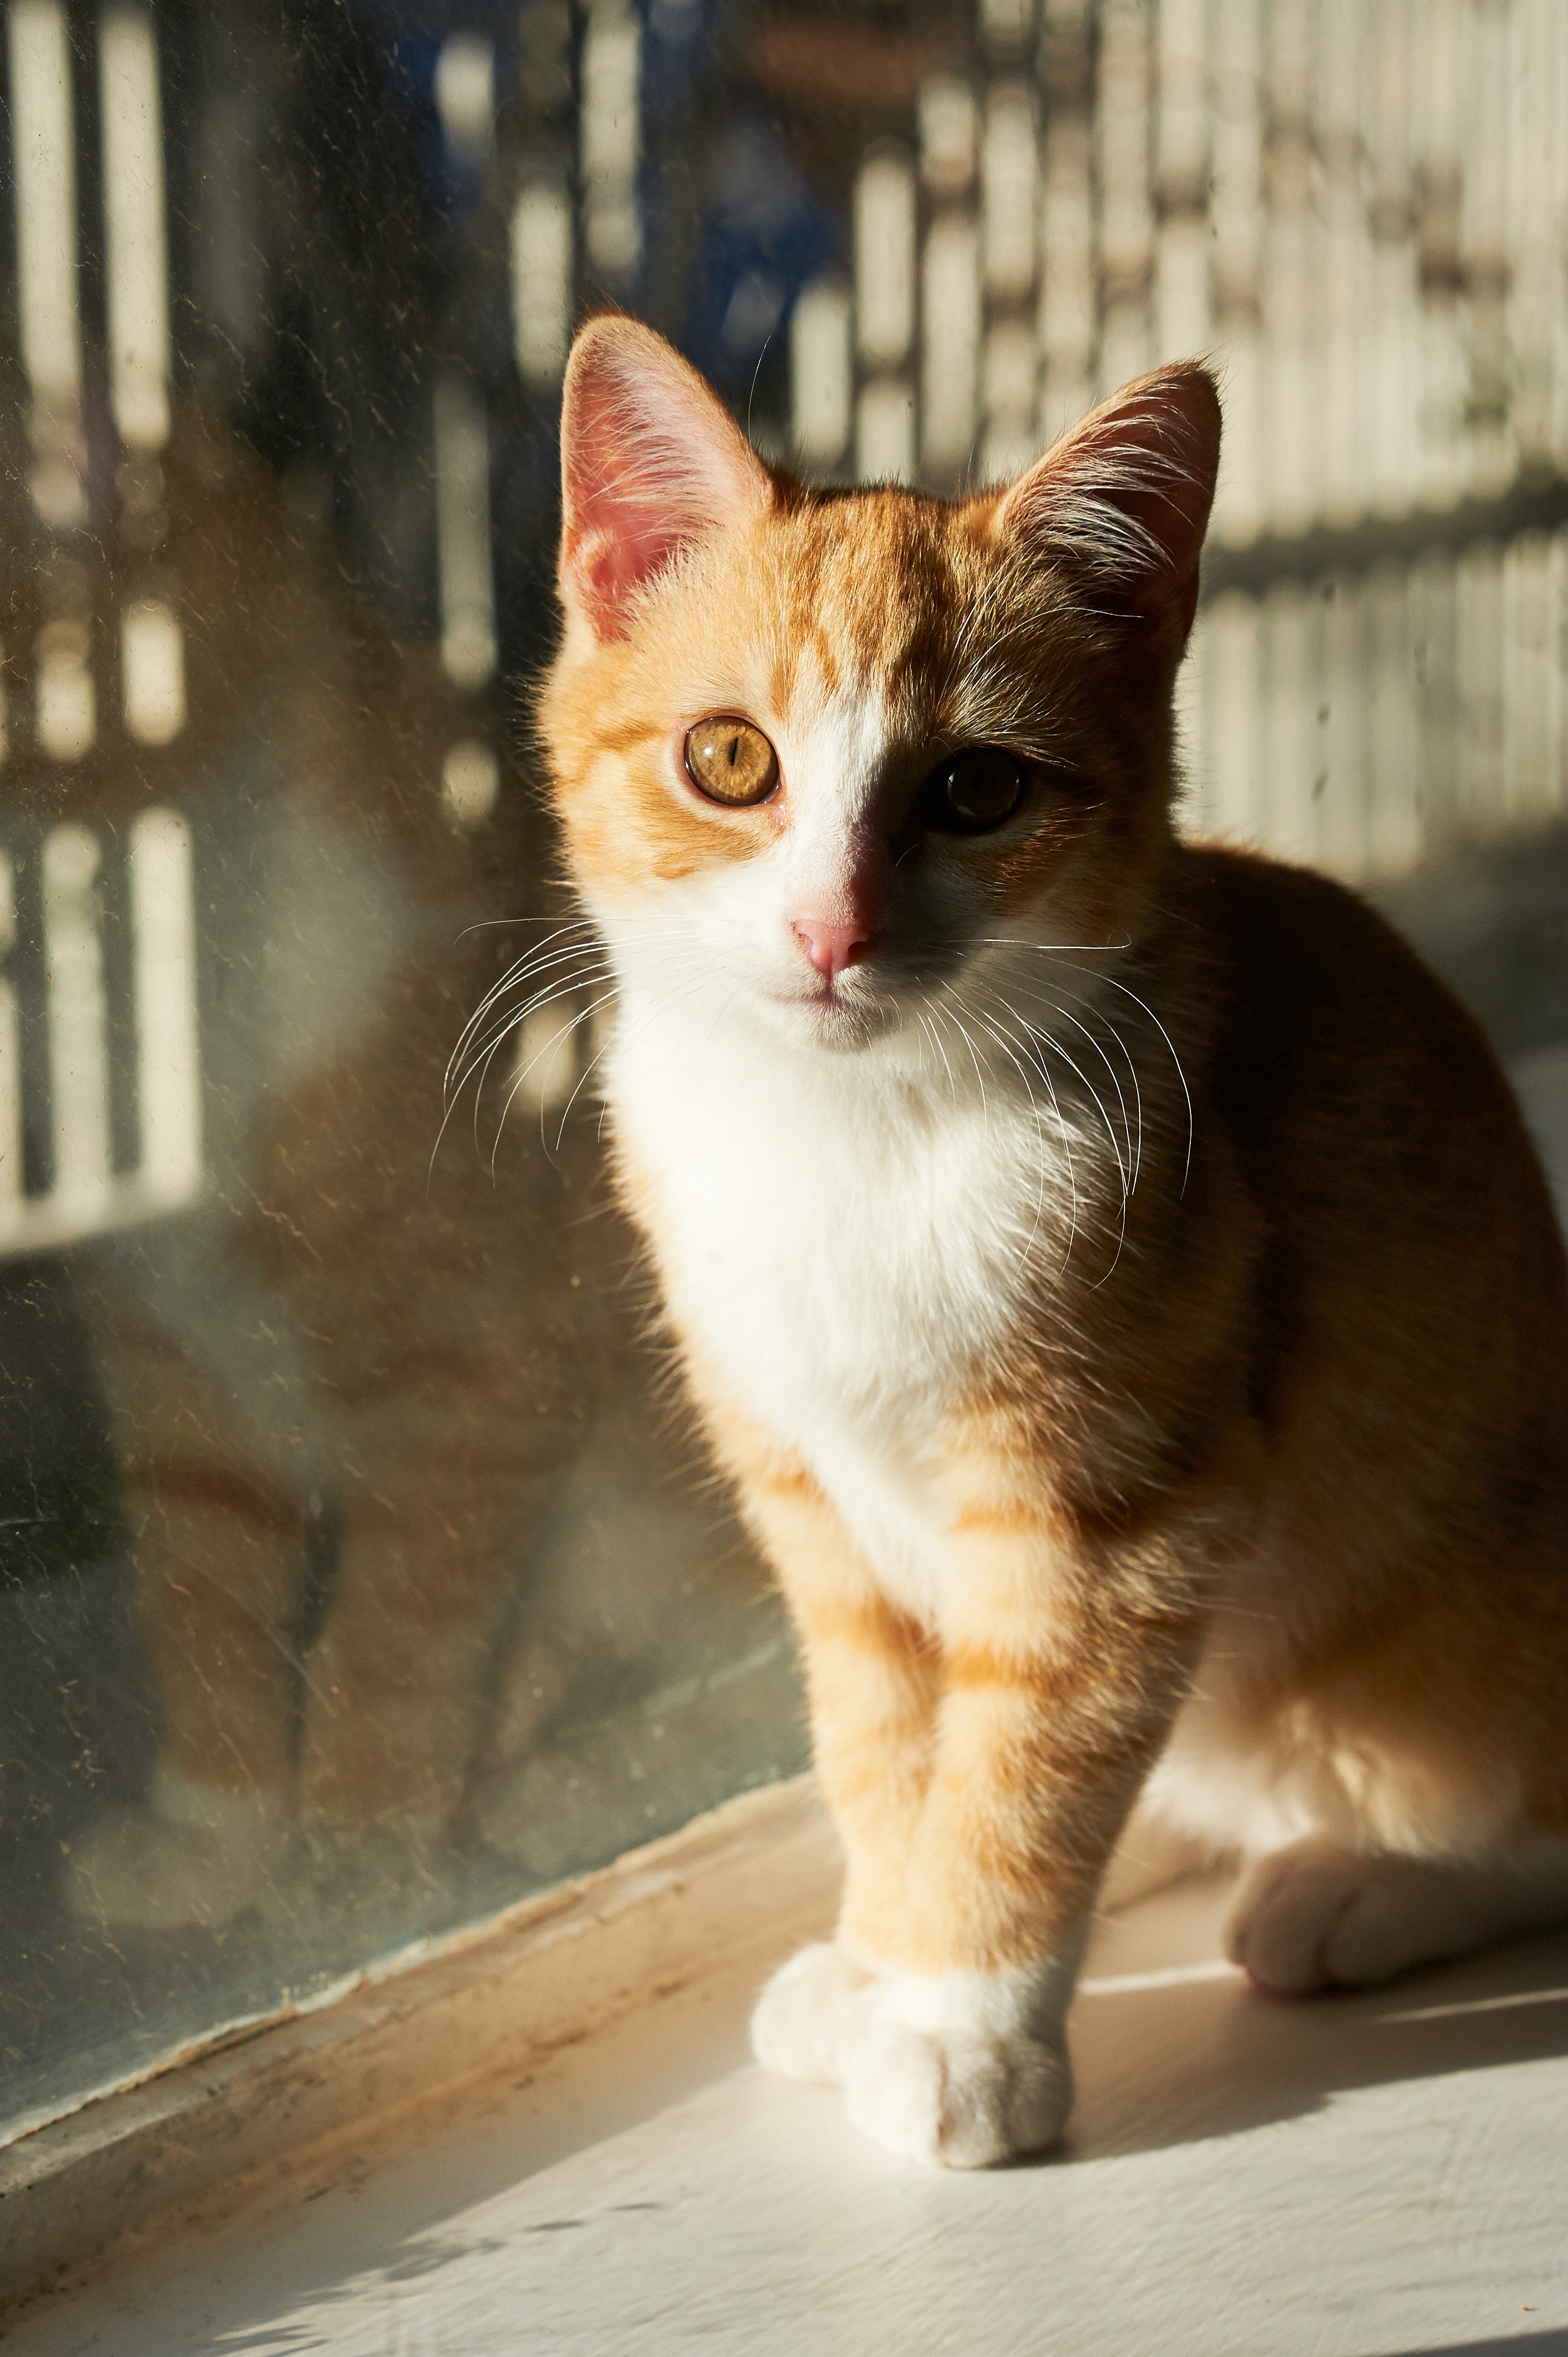
animal, pet, kitten, cat, feline, mammal, fauna, close up, whiskers, skin, vertebrate, animal photography, small to medium sized cats, cat like mammal